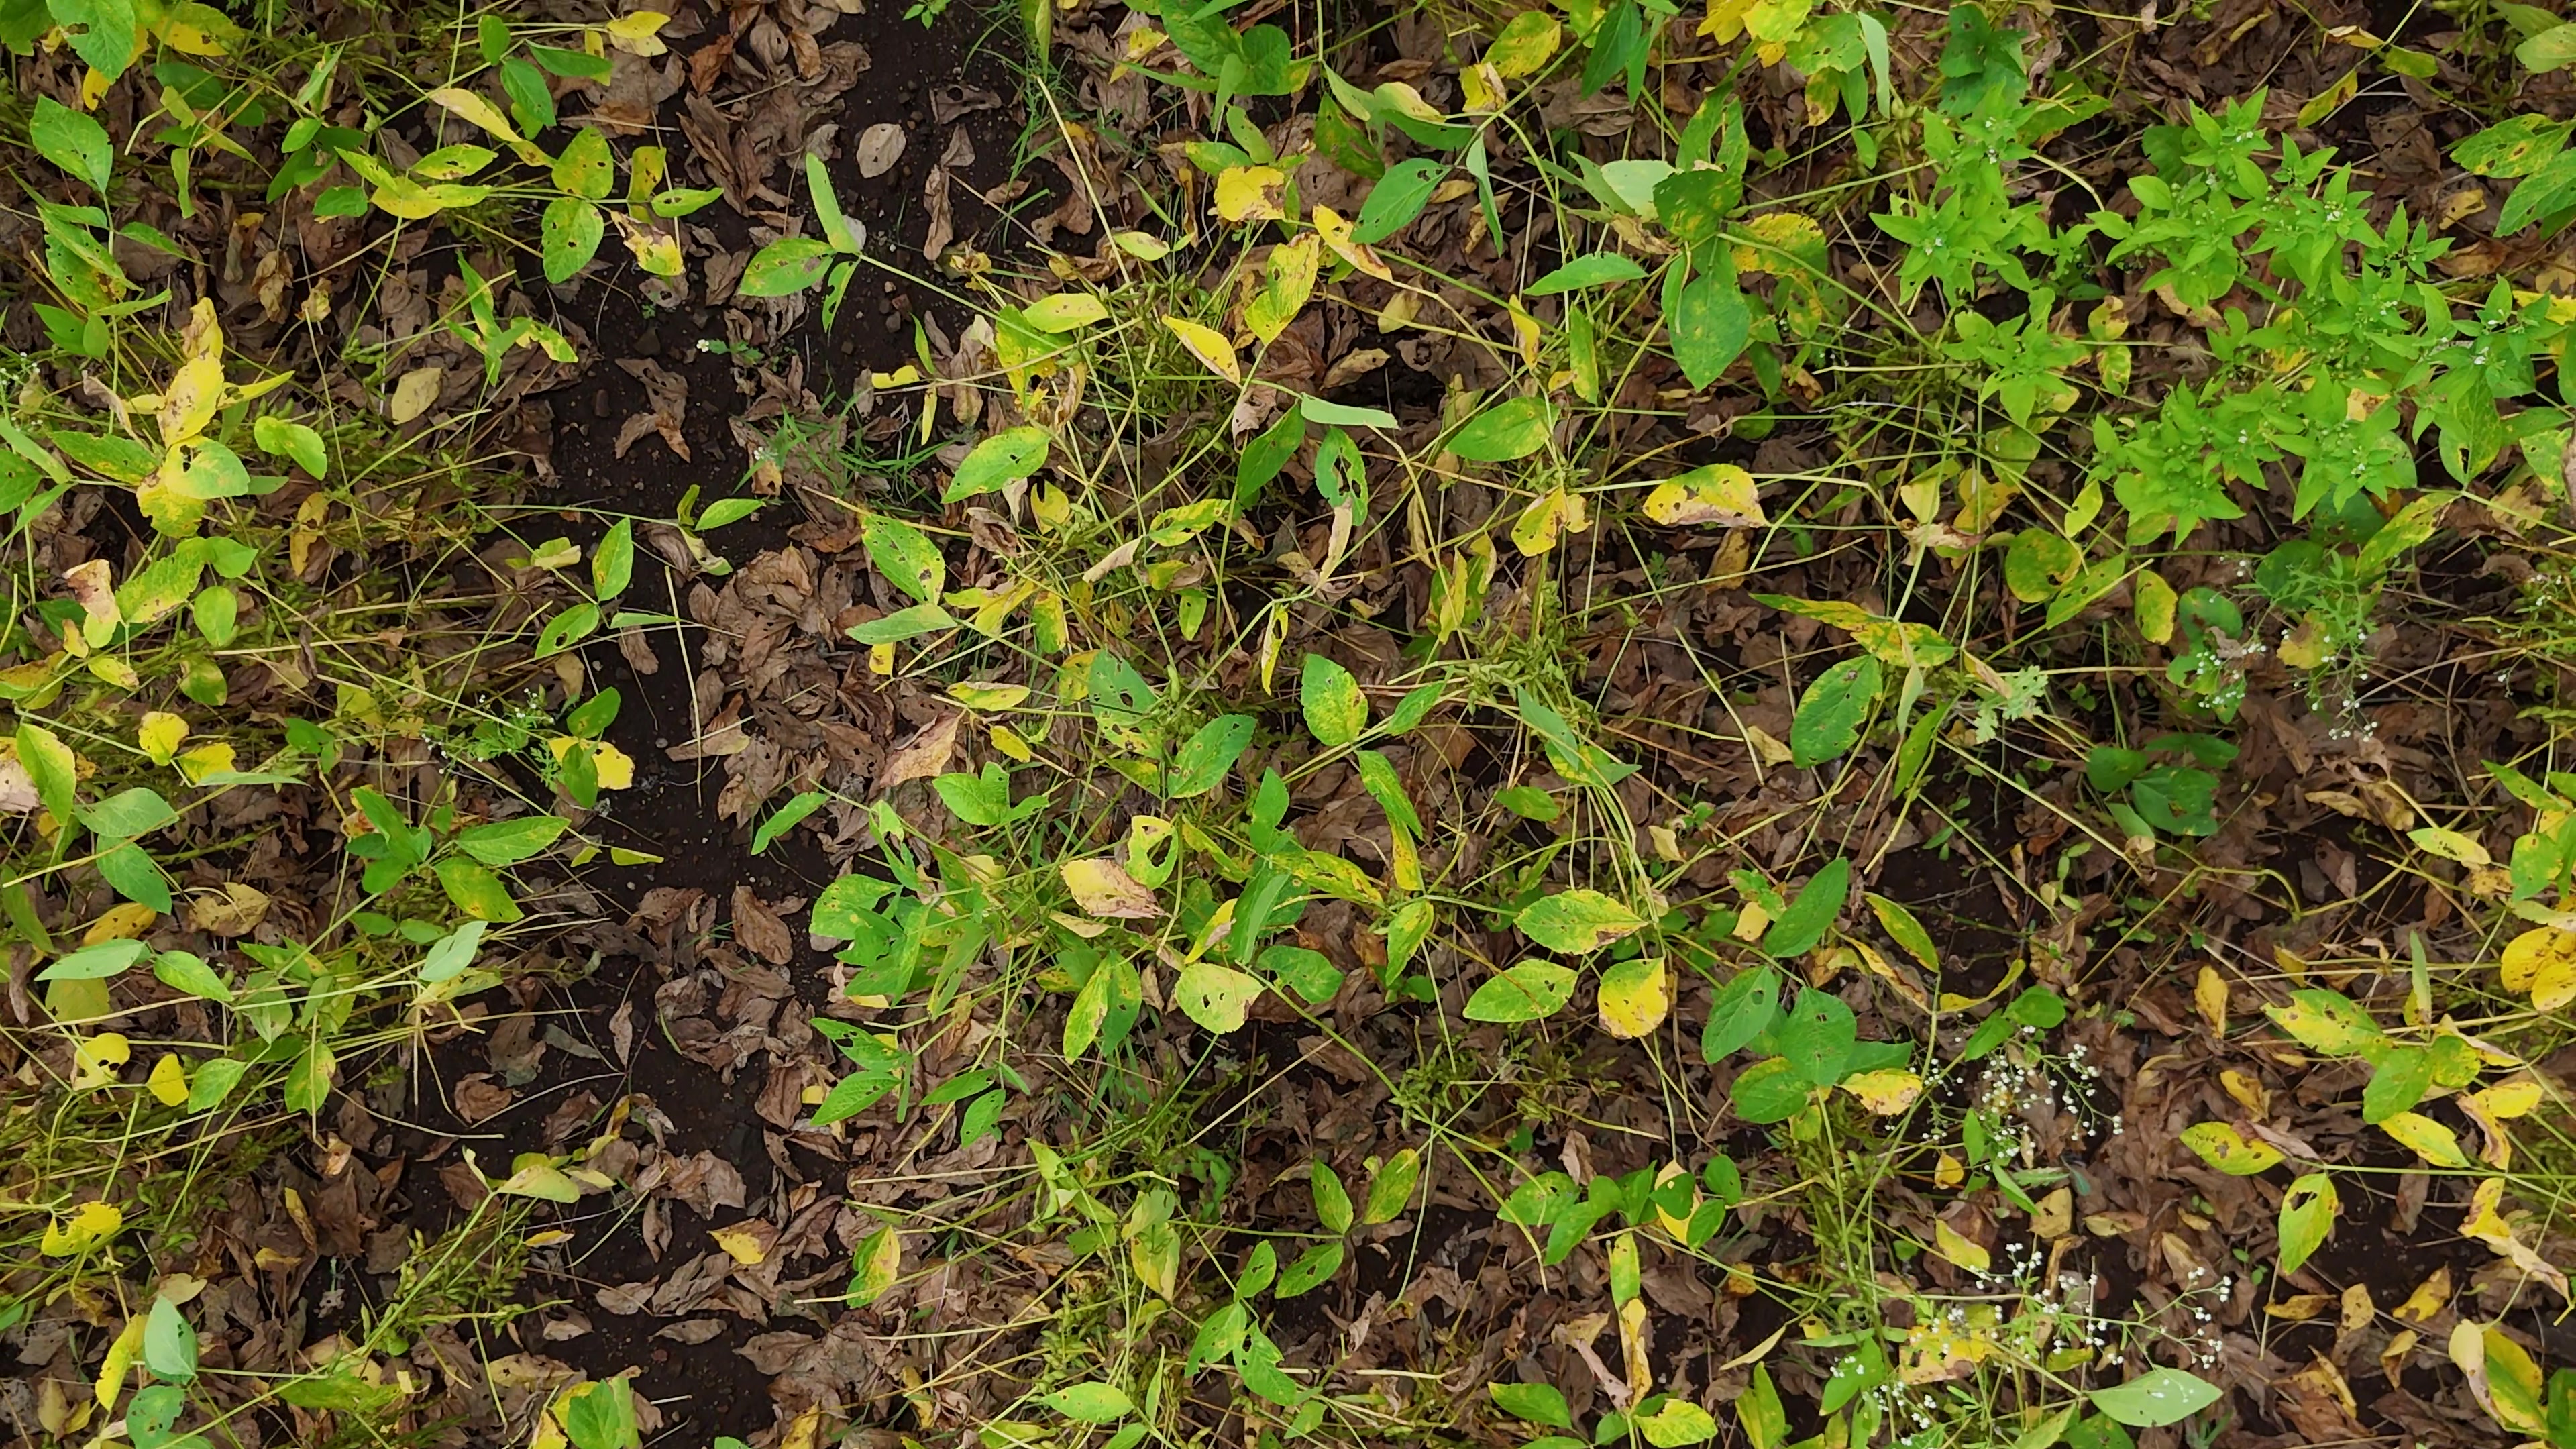
Label: Rust